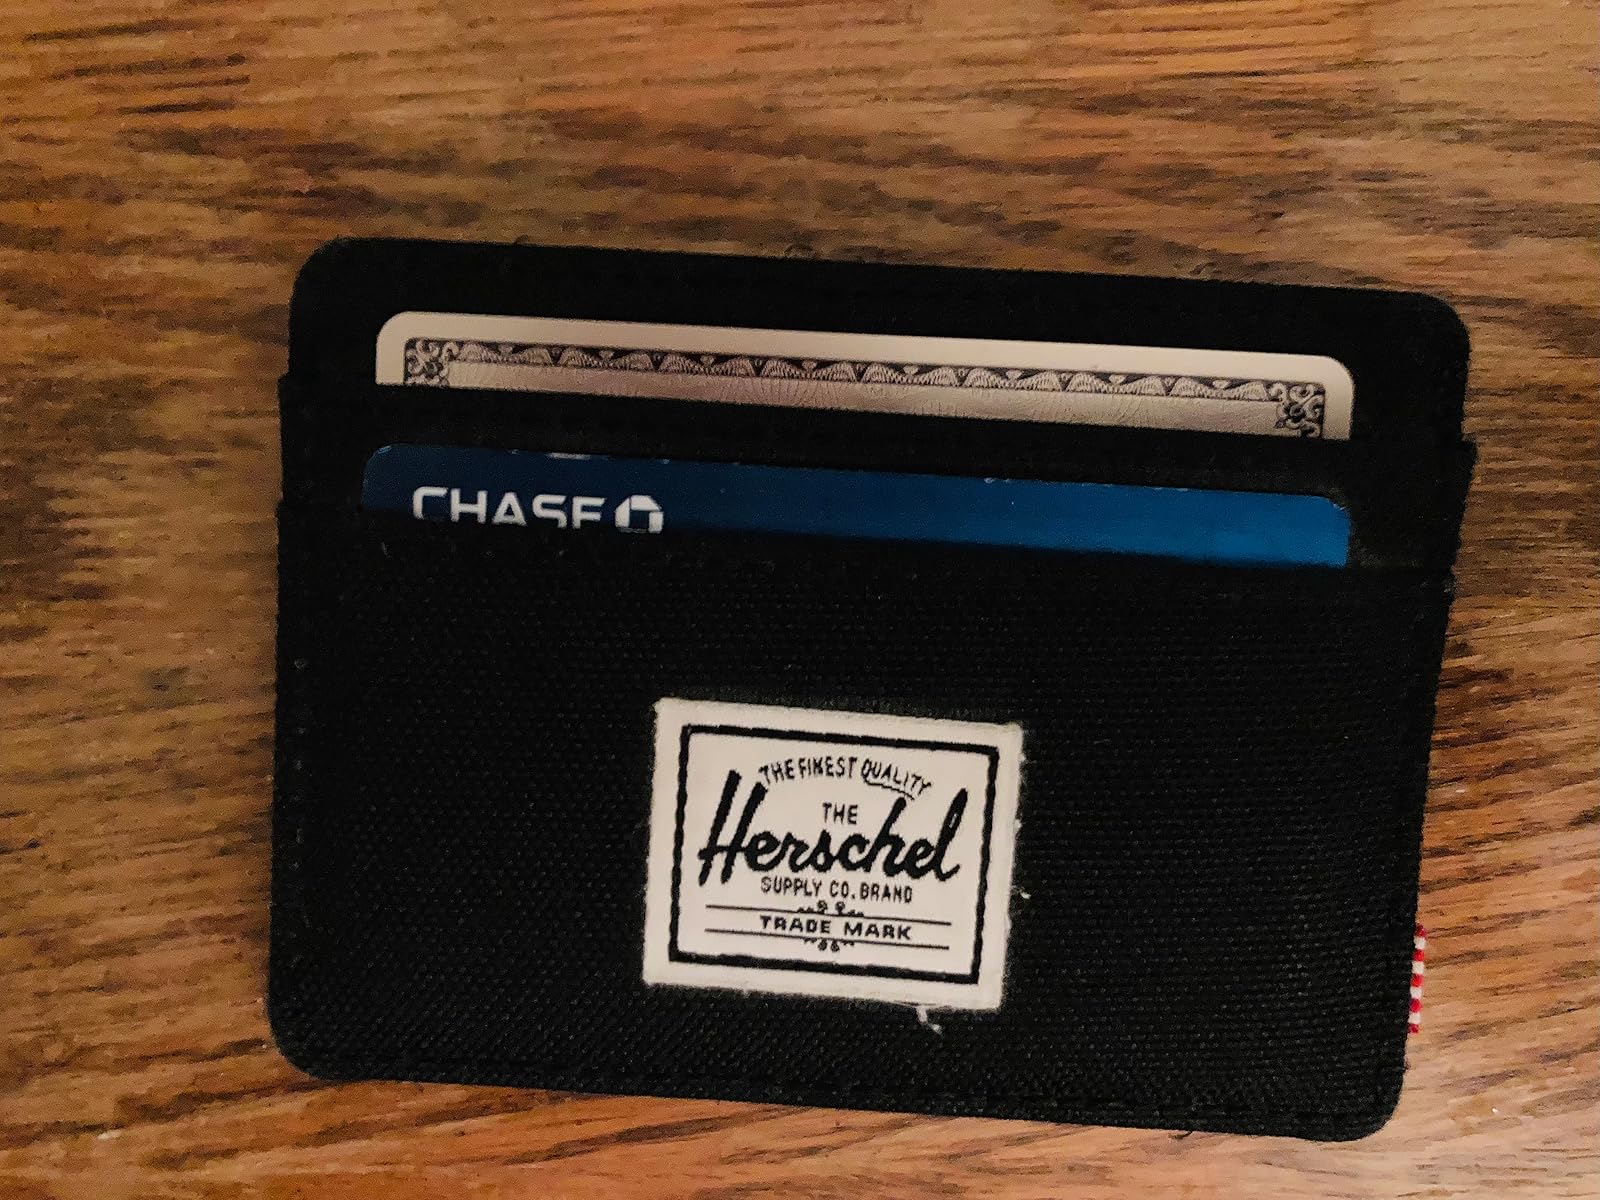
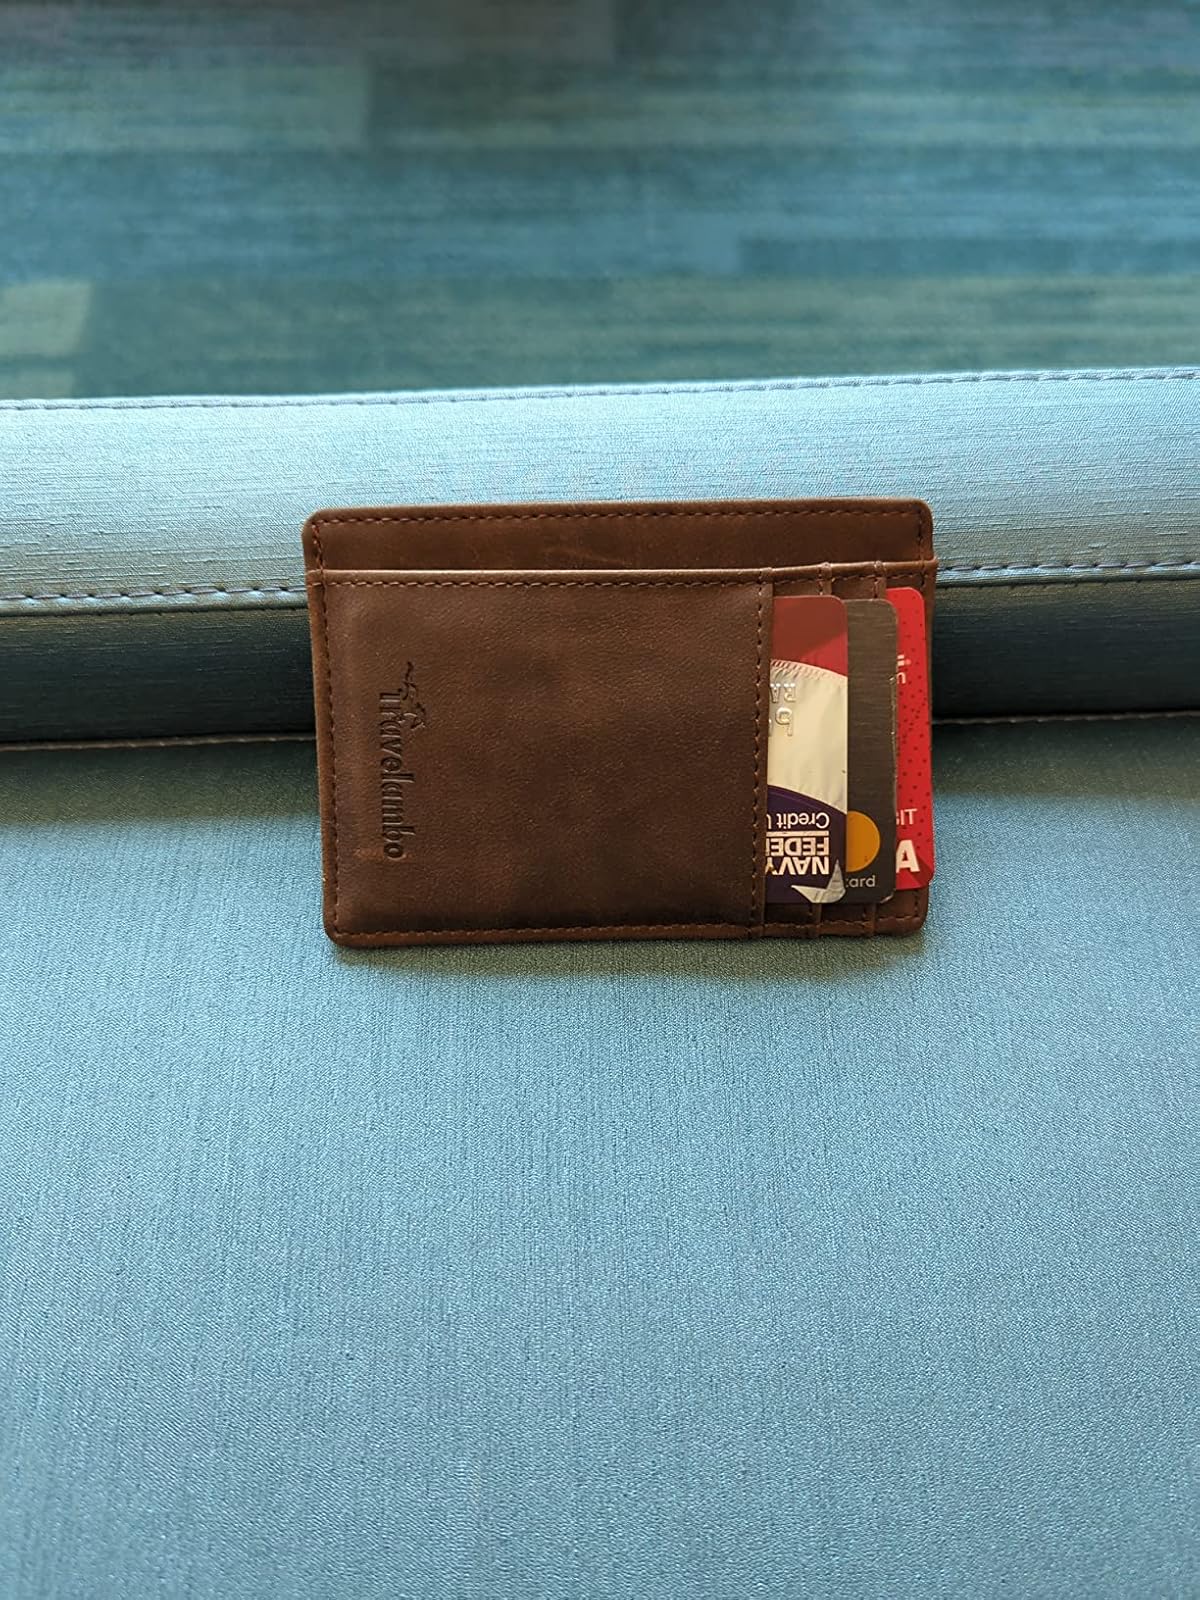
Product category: accessories_wallet
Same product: no